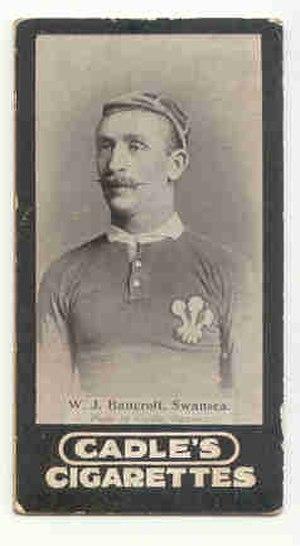
La liste des joueurs sélectionnés en équipe du pays de Galles de rugby à XV comprend 1 155 joueurs au 8 février 2020, le dernier étant Nick Tompkins retenu pour la première fois en équipe nationale le 1ᵉʳ février 2020 contre l'Italie. Le premier Gallois sélectionné est James Bevan le 19 février 1880 contre l'équipe d'Angleterre. L'ordre établi prend en compte la date de la première sélection, puis la qualité de titulaire ou remplaçant et enfin l'ordre alphabétique.
William J. Billy Bancroft dit Le beau Billy du fait de son apparence toujours soignée, né le 2 mars 1871 à Swansea et mort le 3 mars 1959 dans la même ville, est un joueur gallois de rugby à XV, de petite taille, ayant occupé le poste d’arrière en sélection nationale. Joueur insaisissable, il est également un remarquable buteur au très long coup de pied.